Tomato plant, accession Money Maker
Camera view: horizontal (90 deg, fisheye); turntable rotation: 120 degrees
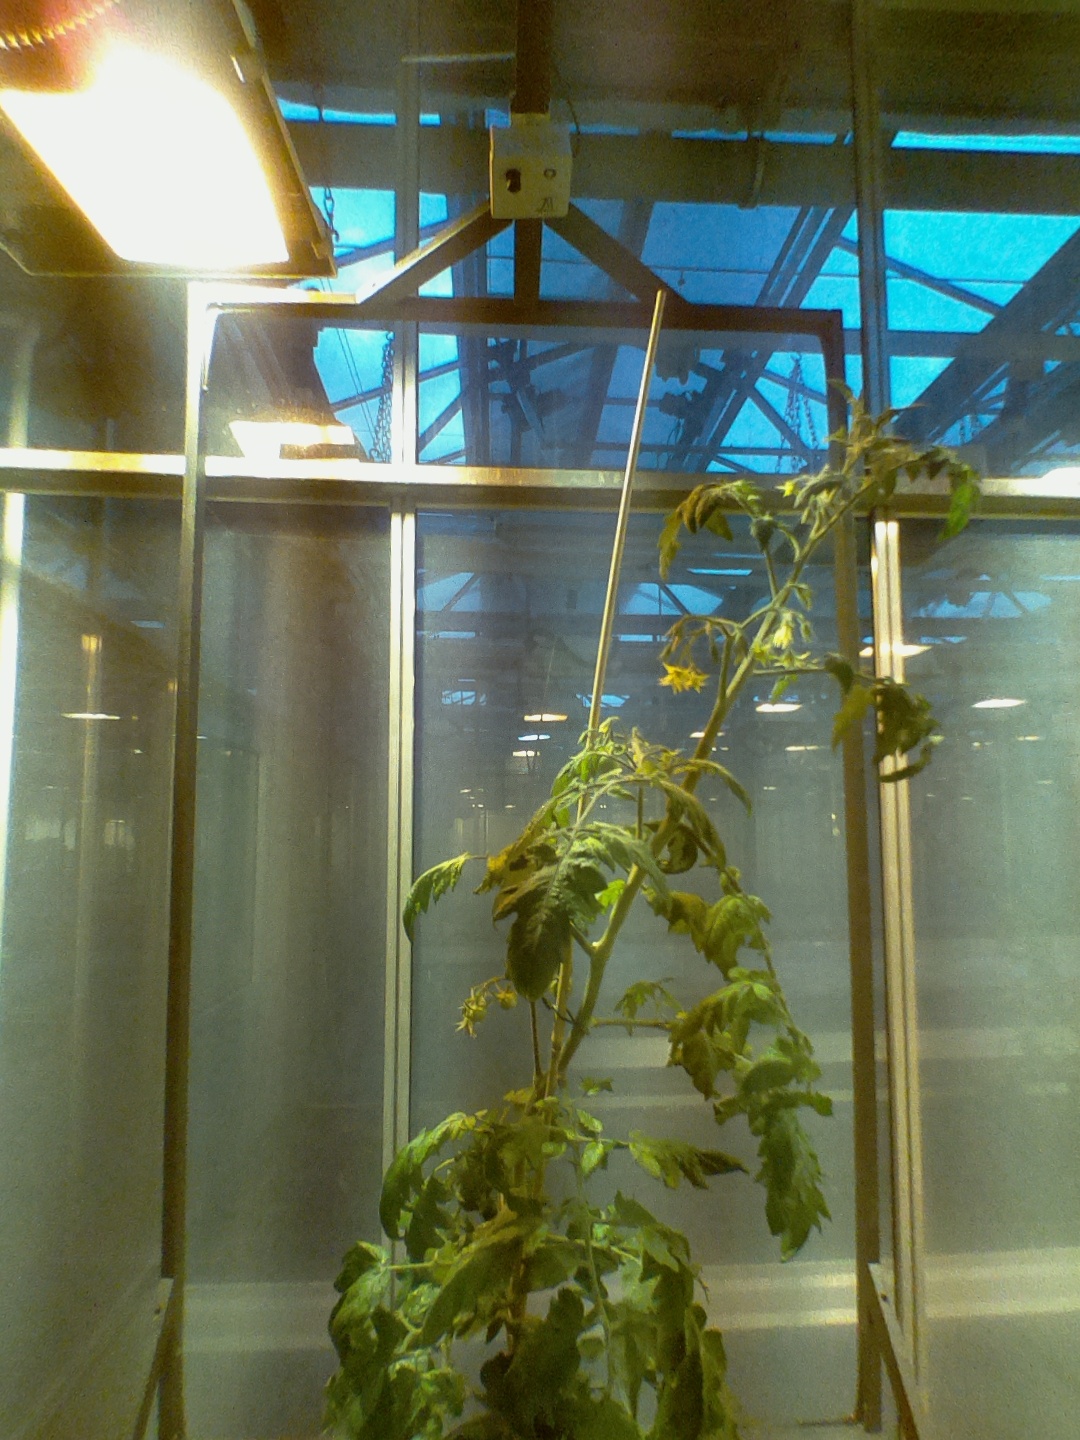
BBCH growth stage 71: 10%-20% of final fruit size